Morphometrics

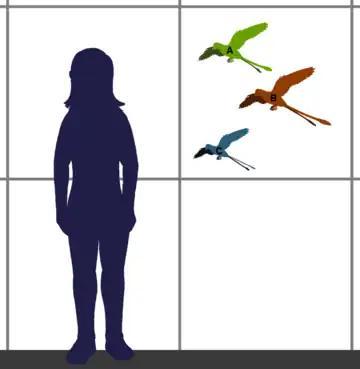
Size of genera in the extinct bird family Confuciusornithidae, compared to a human (1.75 meter tall). A. "Changchengornis". Based on the holotype. B. "Confuciusornis". Based on several specimens of about the same size. C. "Eoconfuciusornis". Based on the holotype IVPP V11977.

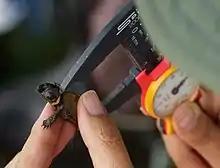
Measuring shell length in bog turtles.

Morphometrics (from Greek μορΦή "morphe", "shape, form", and -μετρία "metria", "measurement") or morphometry refers to the quantitative analysis of form, a concept that encompasses size and shape. Morphometric analyses are commonly performed on organisms, and are useful in analyzing their fossil record, the impact of mutations on shape, developmental changes in form, covariances between ecological factors and shape, as well for estimating quantitative-genetic parameters of shape. Morphometrics can be used to quantify a trait of evolutionary significance, and by detecting changes in the shape, deduce something of their ontogeny, function or evolutionary relationships. A major objective of morphometrics is to statistically test hypotheses about the factors that affect shape.